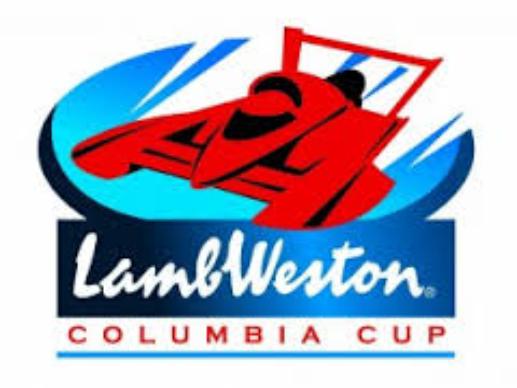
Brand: Lamb Weston
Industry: Food